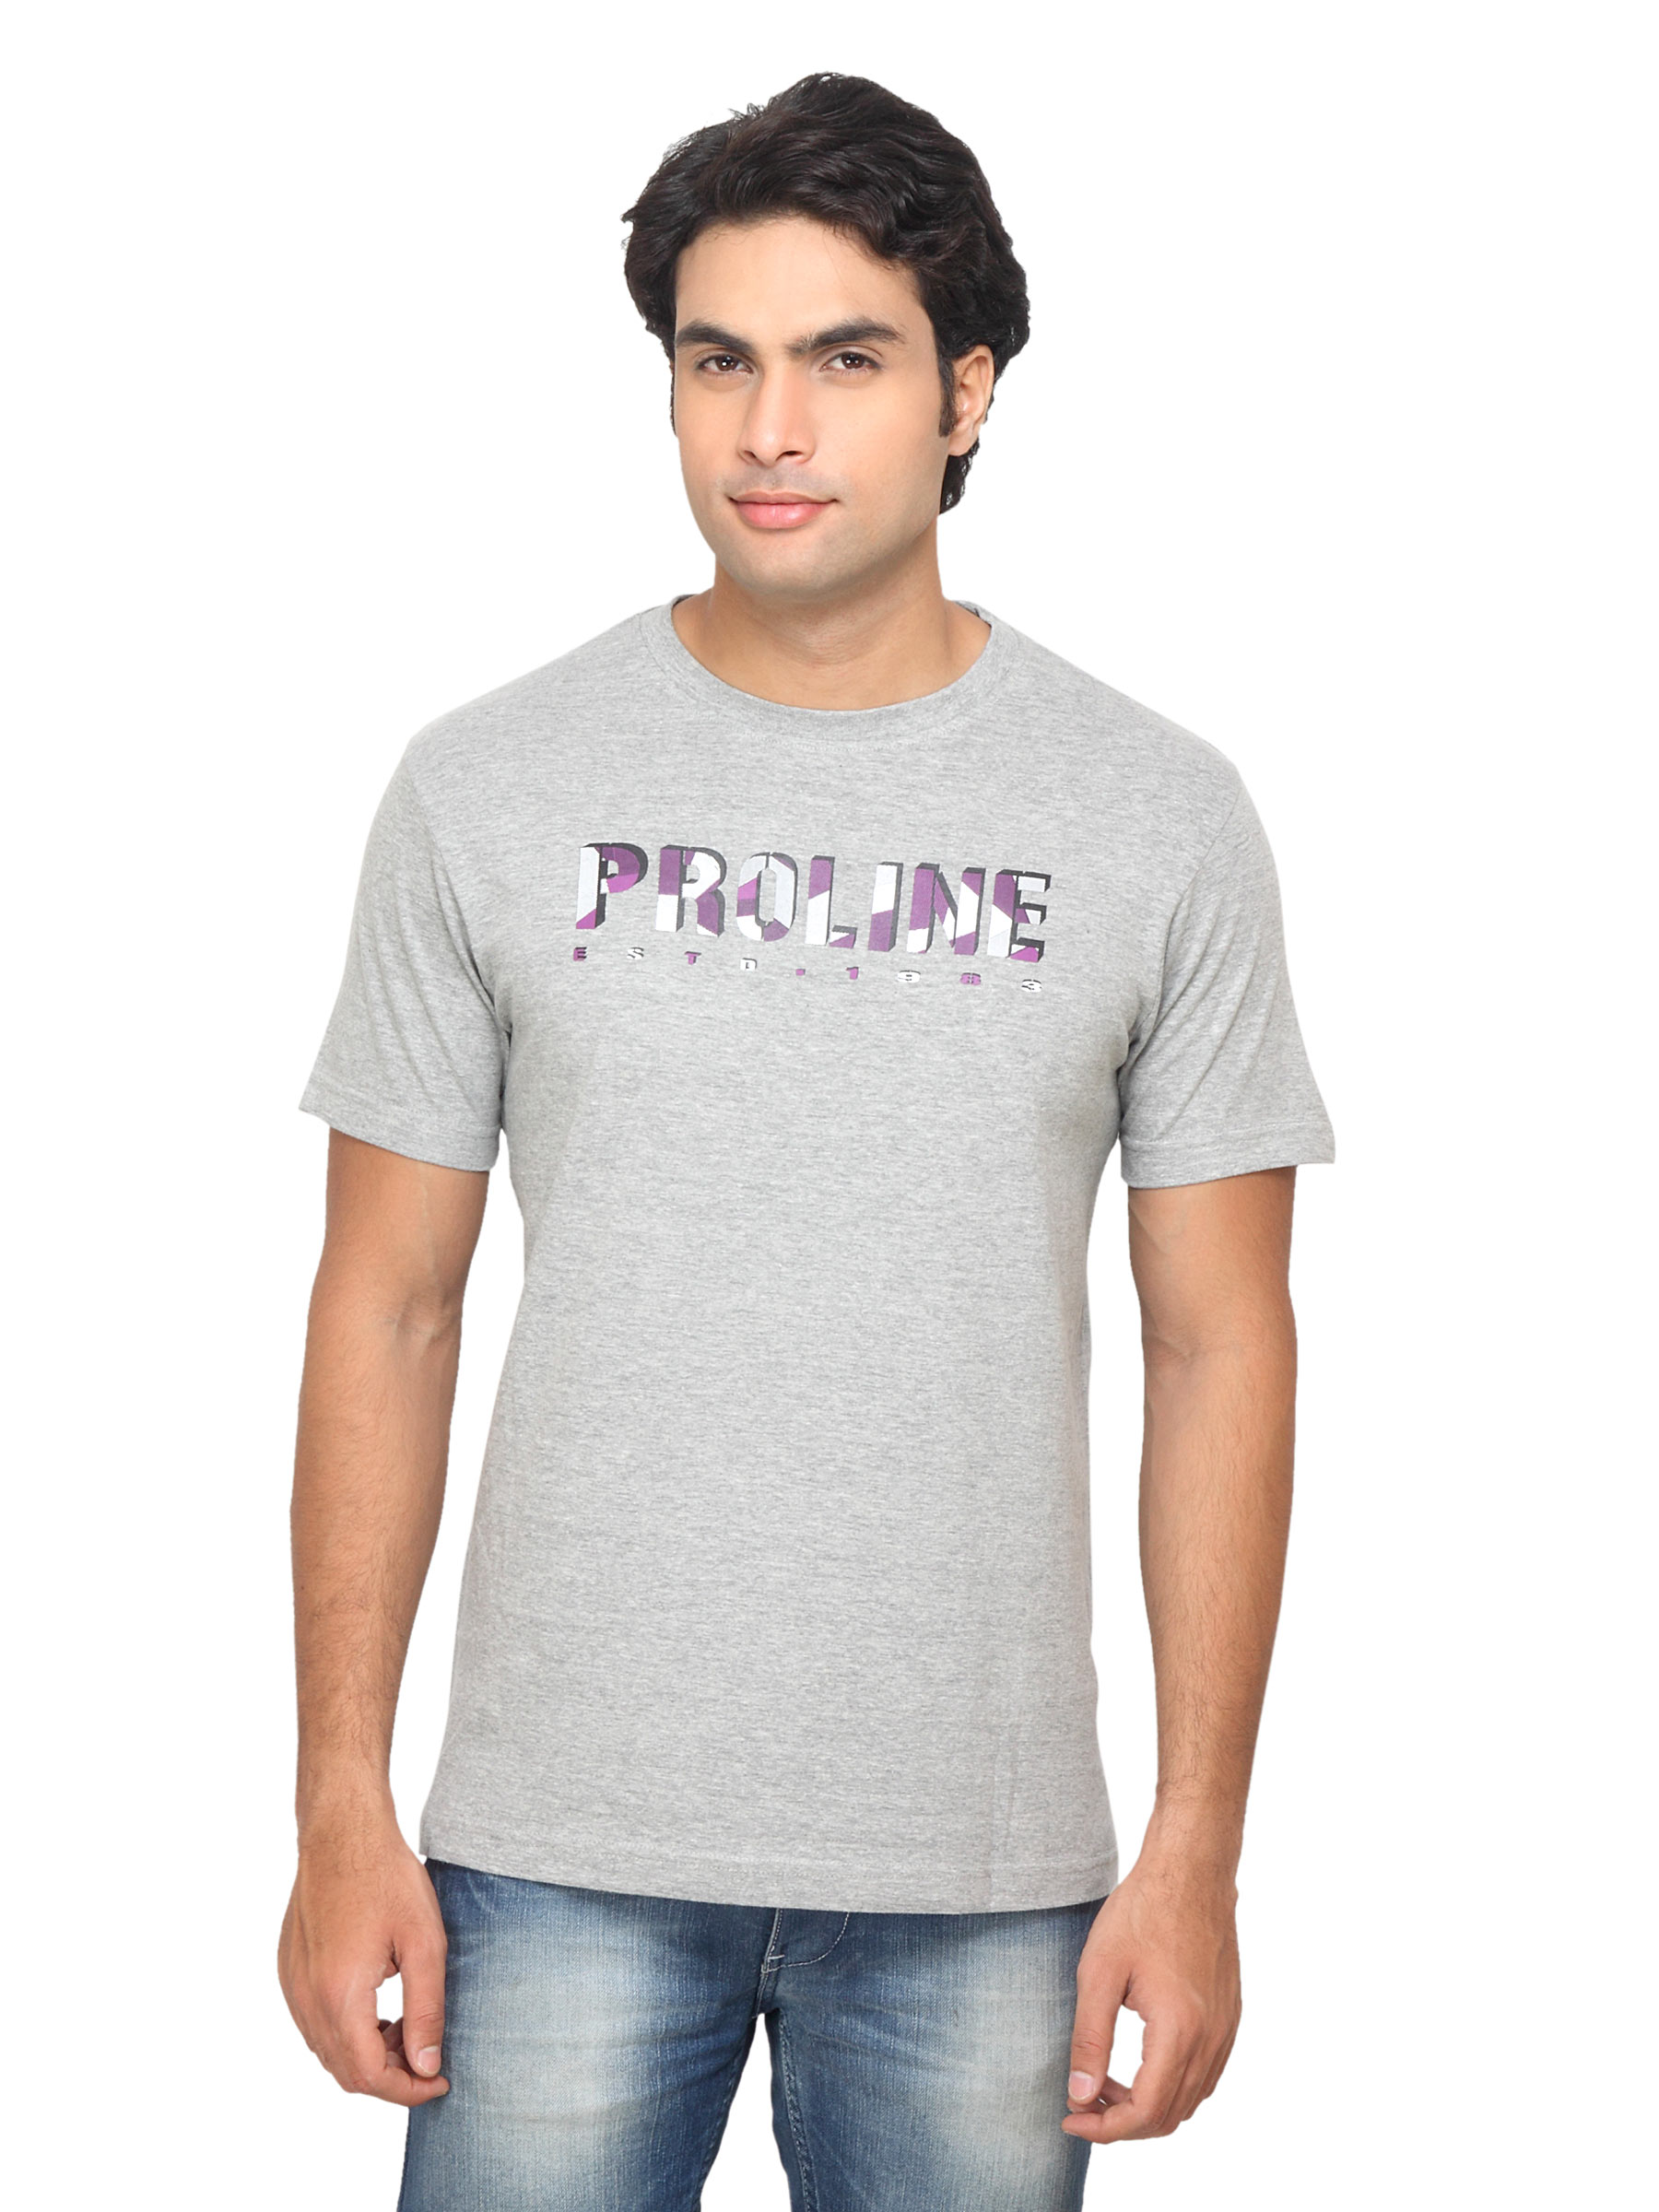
Proline Men Grey T-shirt with Printed Detail
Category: Apparel / Topwear / Tshirts
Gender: Men
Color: Grey
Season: Summer 2012
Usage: Casual